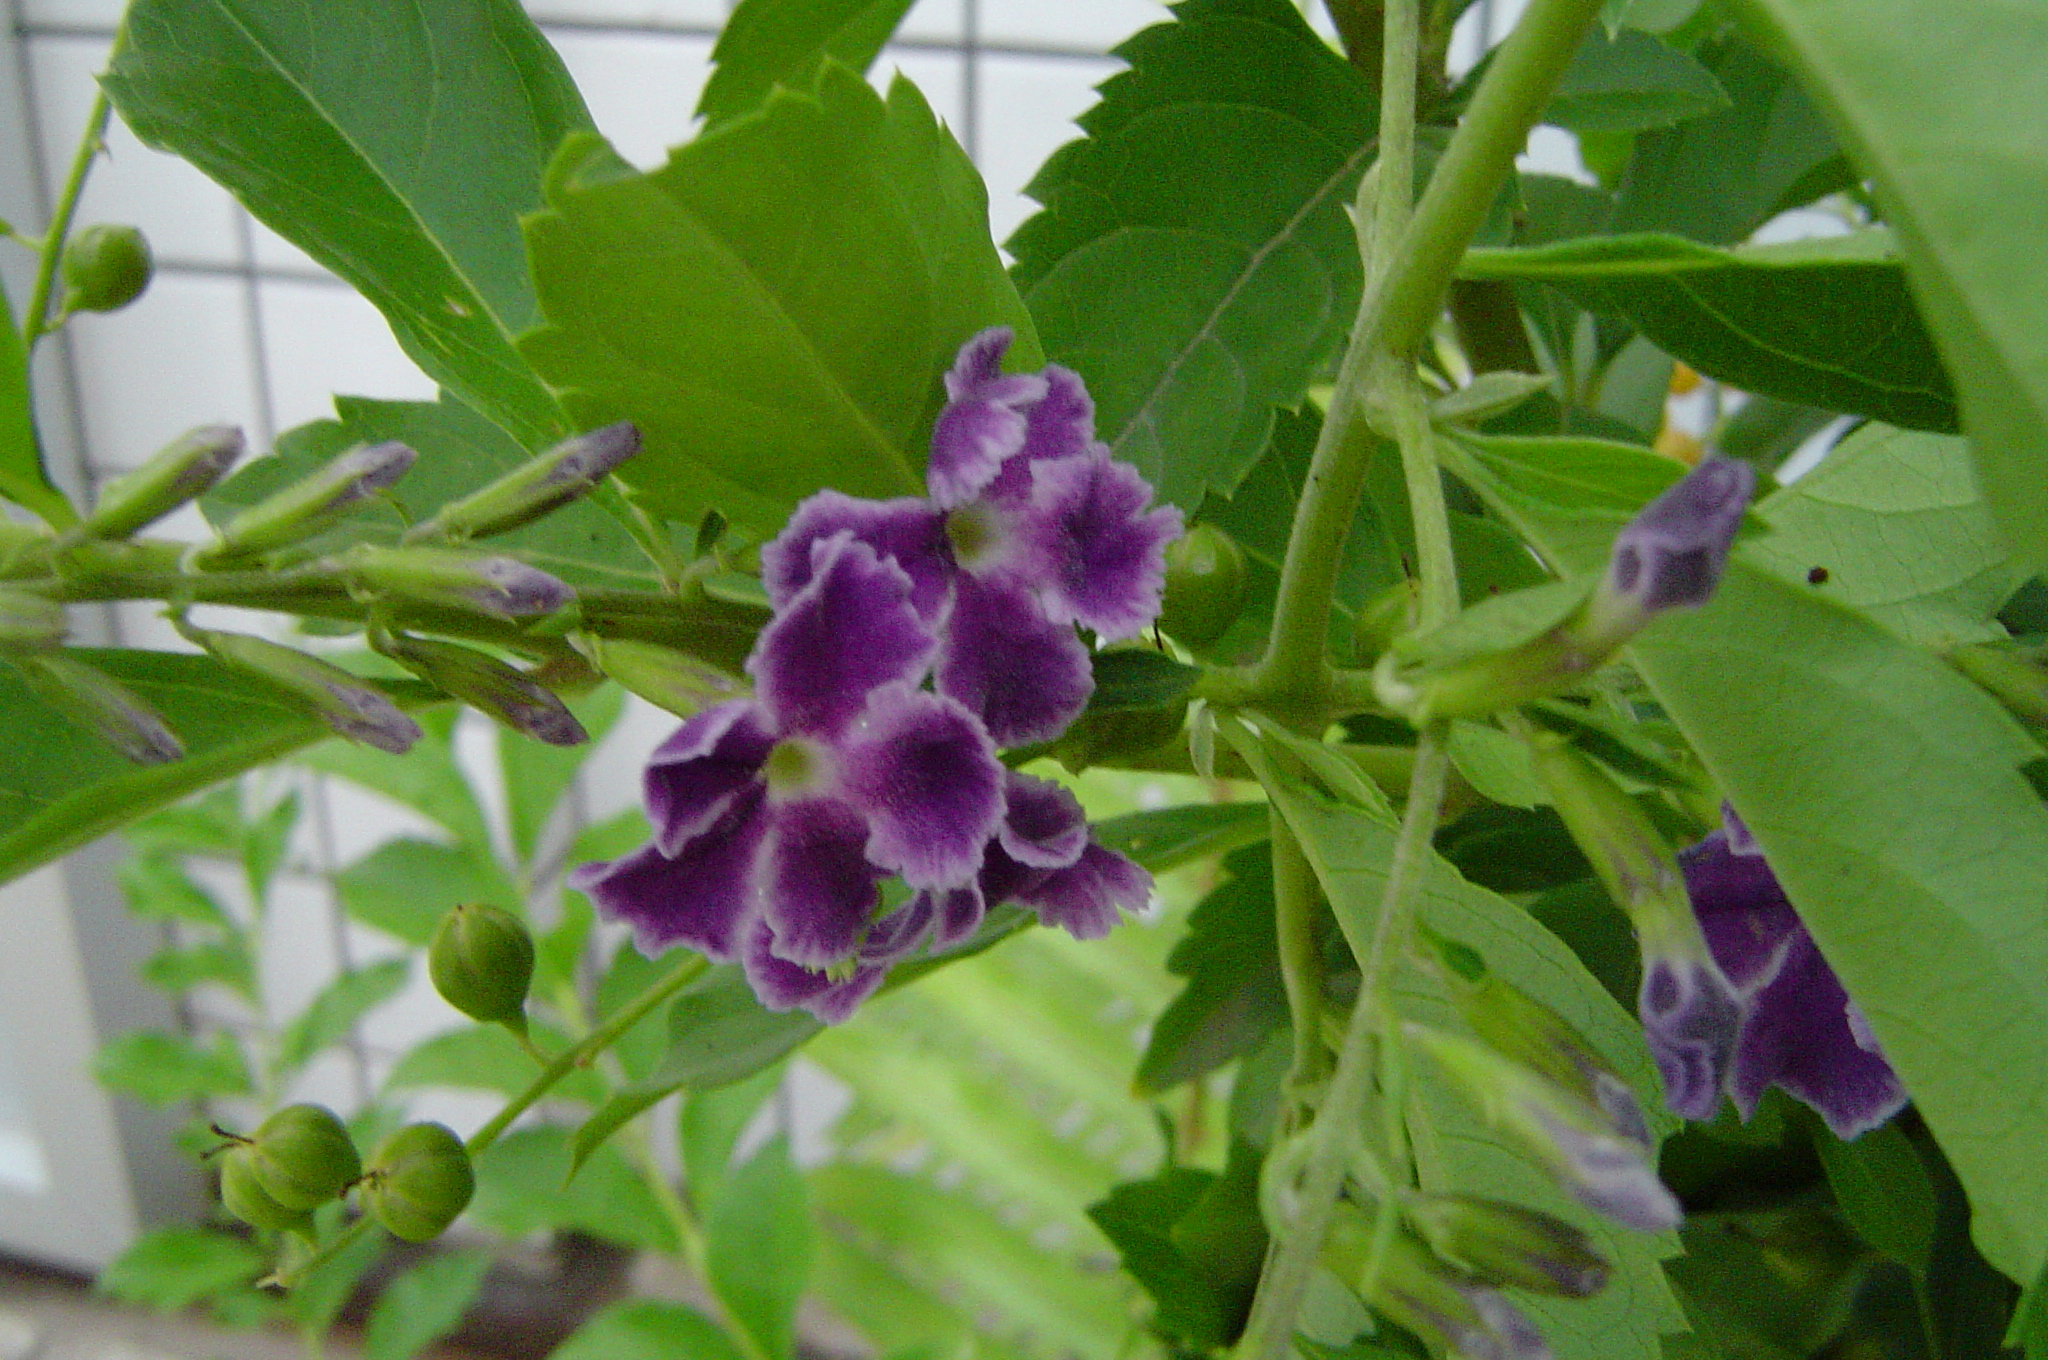
nature, plant, flower, herb, produce, garden, flora, flowers, flores, natureza, amethyst, lilac, jardim, lil s, flowering plant, land plant